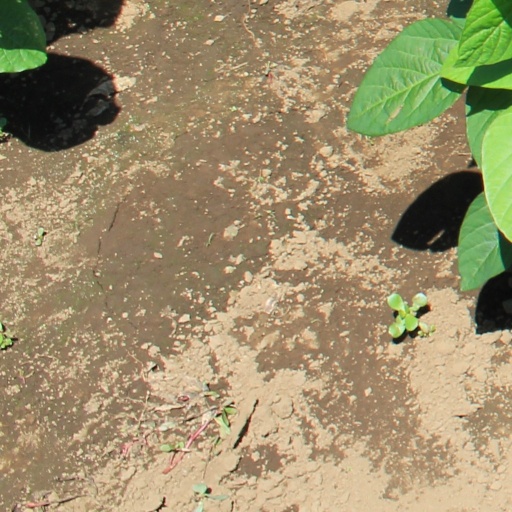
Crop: soybean